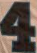
Number: 4